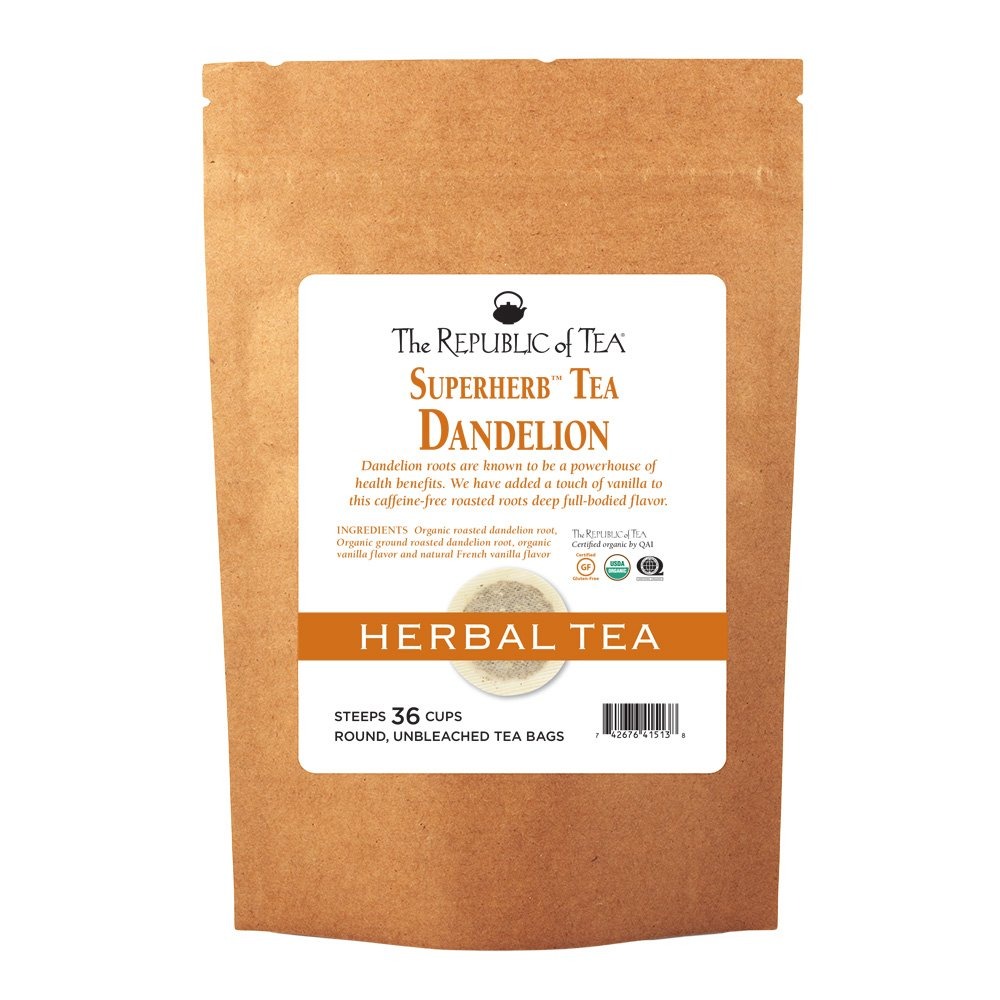
Item Name: The Republic of Tea — Organic Dandelion SuperHerb Tea Refill Bag, 36 Herbal Tea Bags, Naturally Caffeine-Free
Bullet Point 1: DANDELION HERBAL TEA: While this small, yellow flower dots meadows around the world, its roots may help add to wellness. Dandelion’s use traces back to the 10th century with Arabian physicians. This organic caffeine-free herbal tea steeps a biscuity, earthy cup that is a nice alternative to coffee.
Bullet Point 2: SUPERHERB TEAS: Our Minister of Herbs continually searches the globe for “wonder” herbs unique in flavor. Many local regions haveused these nutritional dynamos as part of their daily diet for centuries. Now, these SuperHerb Teas can be an easy part of your daily wellness regimen.
Bullet Point 3: STEEPING INSTRUCTIONS: Simply heat fresh, filtered water to a rolling boil. Then pour 6 oz of water over a tea bag and steep for 5–7 minutes. Serve hot or let cool and pour over ice. After steeping, add the used tea bags to compost or soil — they make gardens happy.
Bullet Point 4: INGREDIENTS: Organic roasted dandelion (root), organic ground roasted dandelion (root), organic vanilla flavor with other natural flavors
Bullet Point 5: ORGANIC & CAFFEINE FREE: This tea is certified USDA Organic, Non-GMO, Kosher, caffeine, sugar and gluten free.
Product Description: DANDELION HERBAL TEA: While this small, yellow flower dots meadows around the world, its roots may help add to wellness. Dandelion’s use traces back to the 10th century with Arabian physicians. This organic caffeine-free herbal tea steeps a biscuity, earthy cup that is a nice alternative to coffee. SUPERHERB TEAS: Our Minister of Herbs continually searches the globe for “wonder” herbs unique in flavor. Many local regions haveused these nutritional dynamos as part of their daily diet for centuries. Now, these SuperHerb Teas can be an easy part of your daily wellness regimen. STEEPING INSTRUCTIONS: Simply heat fresh, filtered water to a rolling boil. Then pour 6 oz of water over a tea bag and steep for 5–7 minutes. Serve hot or let cool and pour over ice. After steeping, add the used tea bags to compost or soil — they make gardens happy. INGREDIENTS: Organic roasted dandelion (root), organic ground roasted dandelion (root), organic vanilla flavor with other natural flavors ORGANIC & CAFFEINE FREE: This tea is certified USDA Organic, Non-GMO, Kosher, caffeine, sugar and gluten free.
Value: 1.0
Unit: Count

Price: 23.9